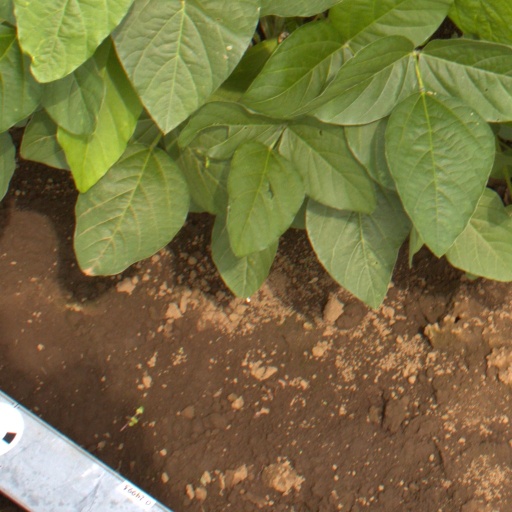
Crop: soybean